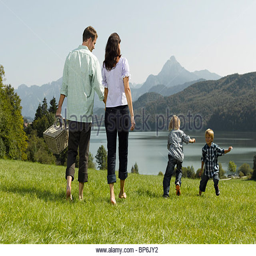
a family walking through the grass , children playing